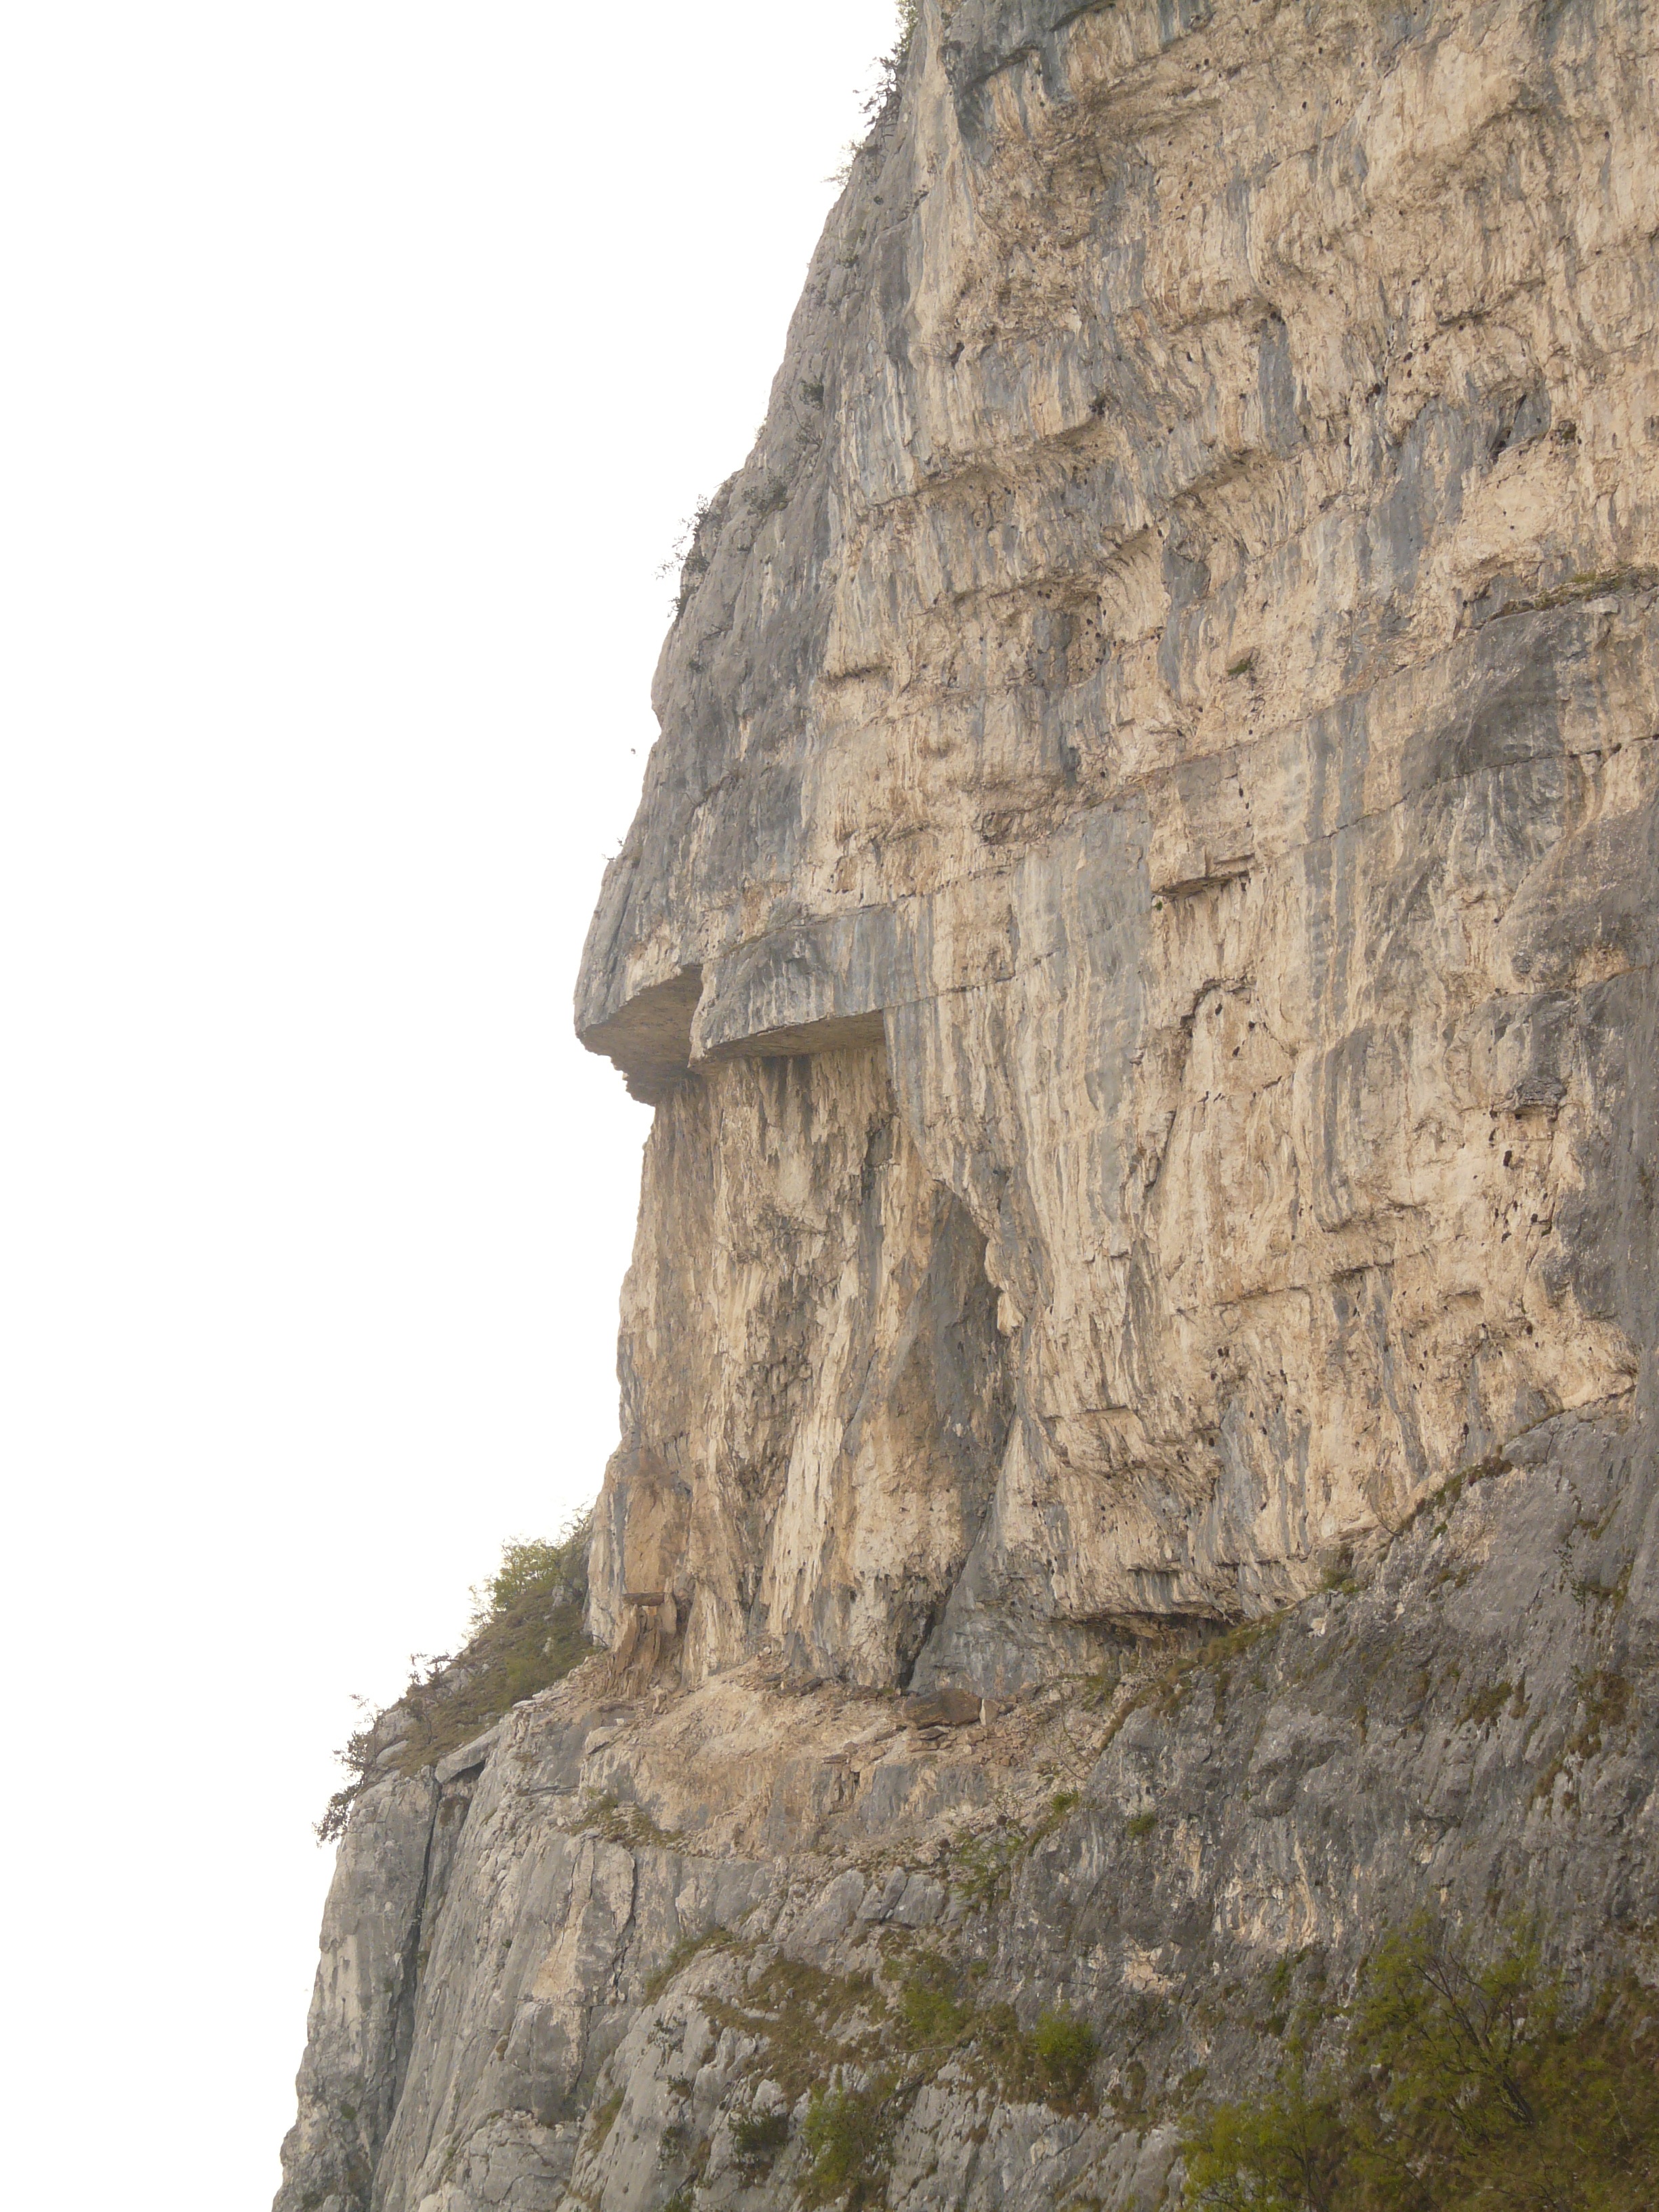
rock, monument, narrow, formation, cliff, arch, hike, alpine, climbing, climber, steep, terrain, climb, exposed, garda, mountaineering, geology, outcrop, badlands, monolith, bedrock, perpendicular, archaeological site, bergtour, rock edge, wire rope, rock crash, climbing route, climbing platform system, via ferrata, rock ribbon, sentiero attrezzato foletti, sentiero attrezzato mario foletti, ancient history